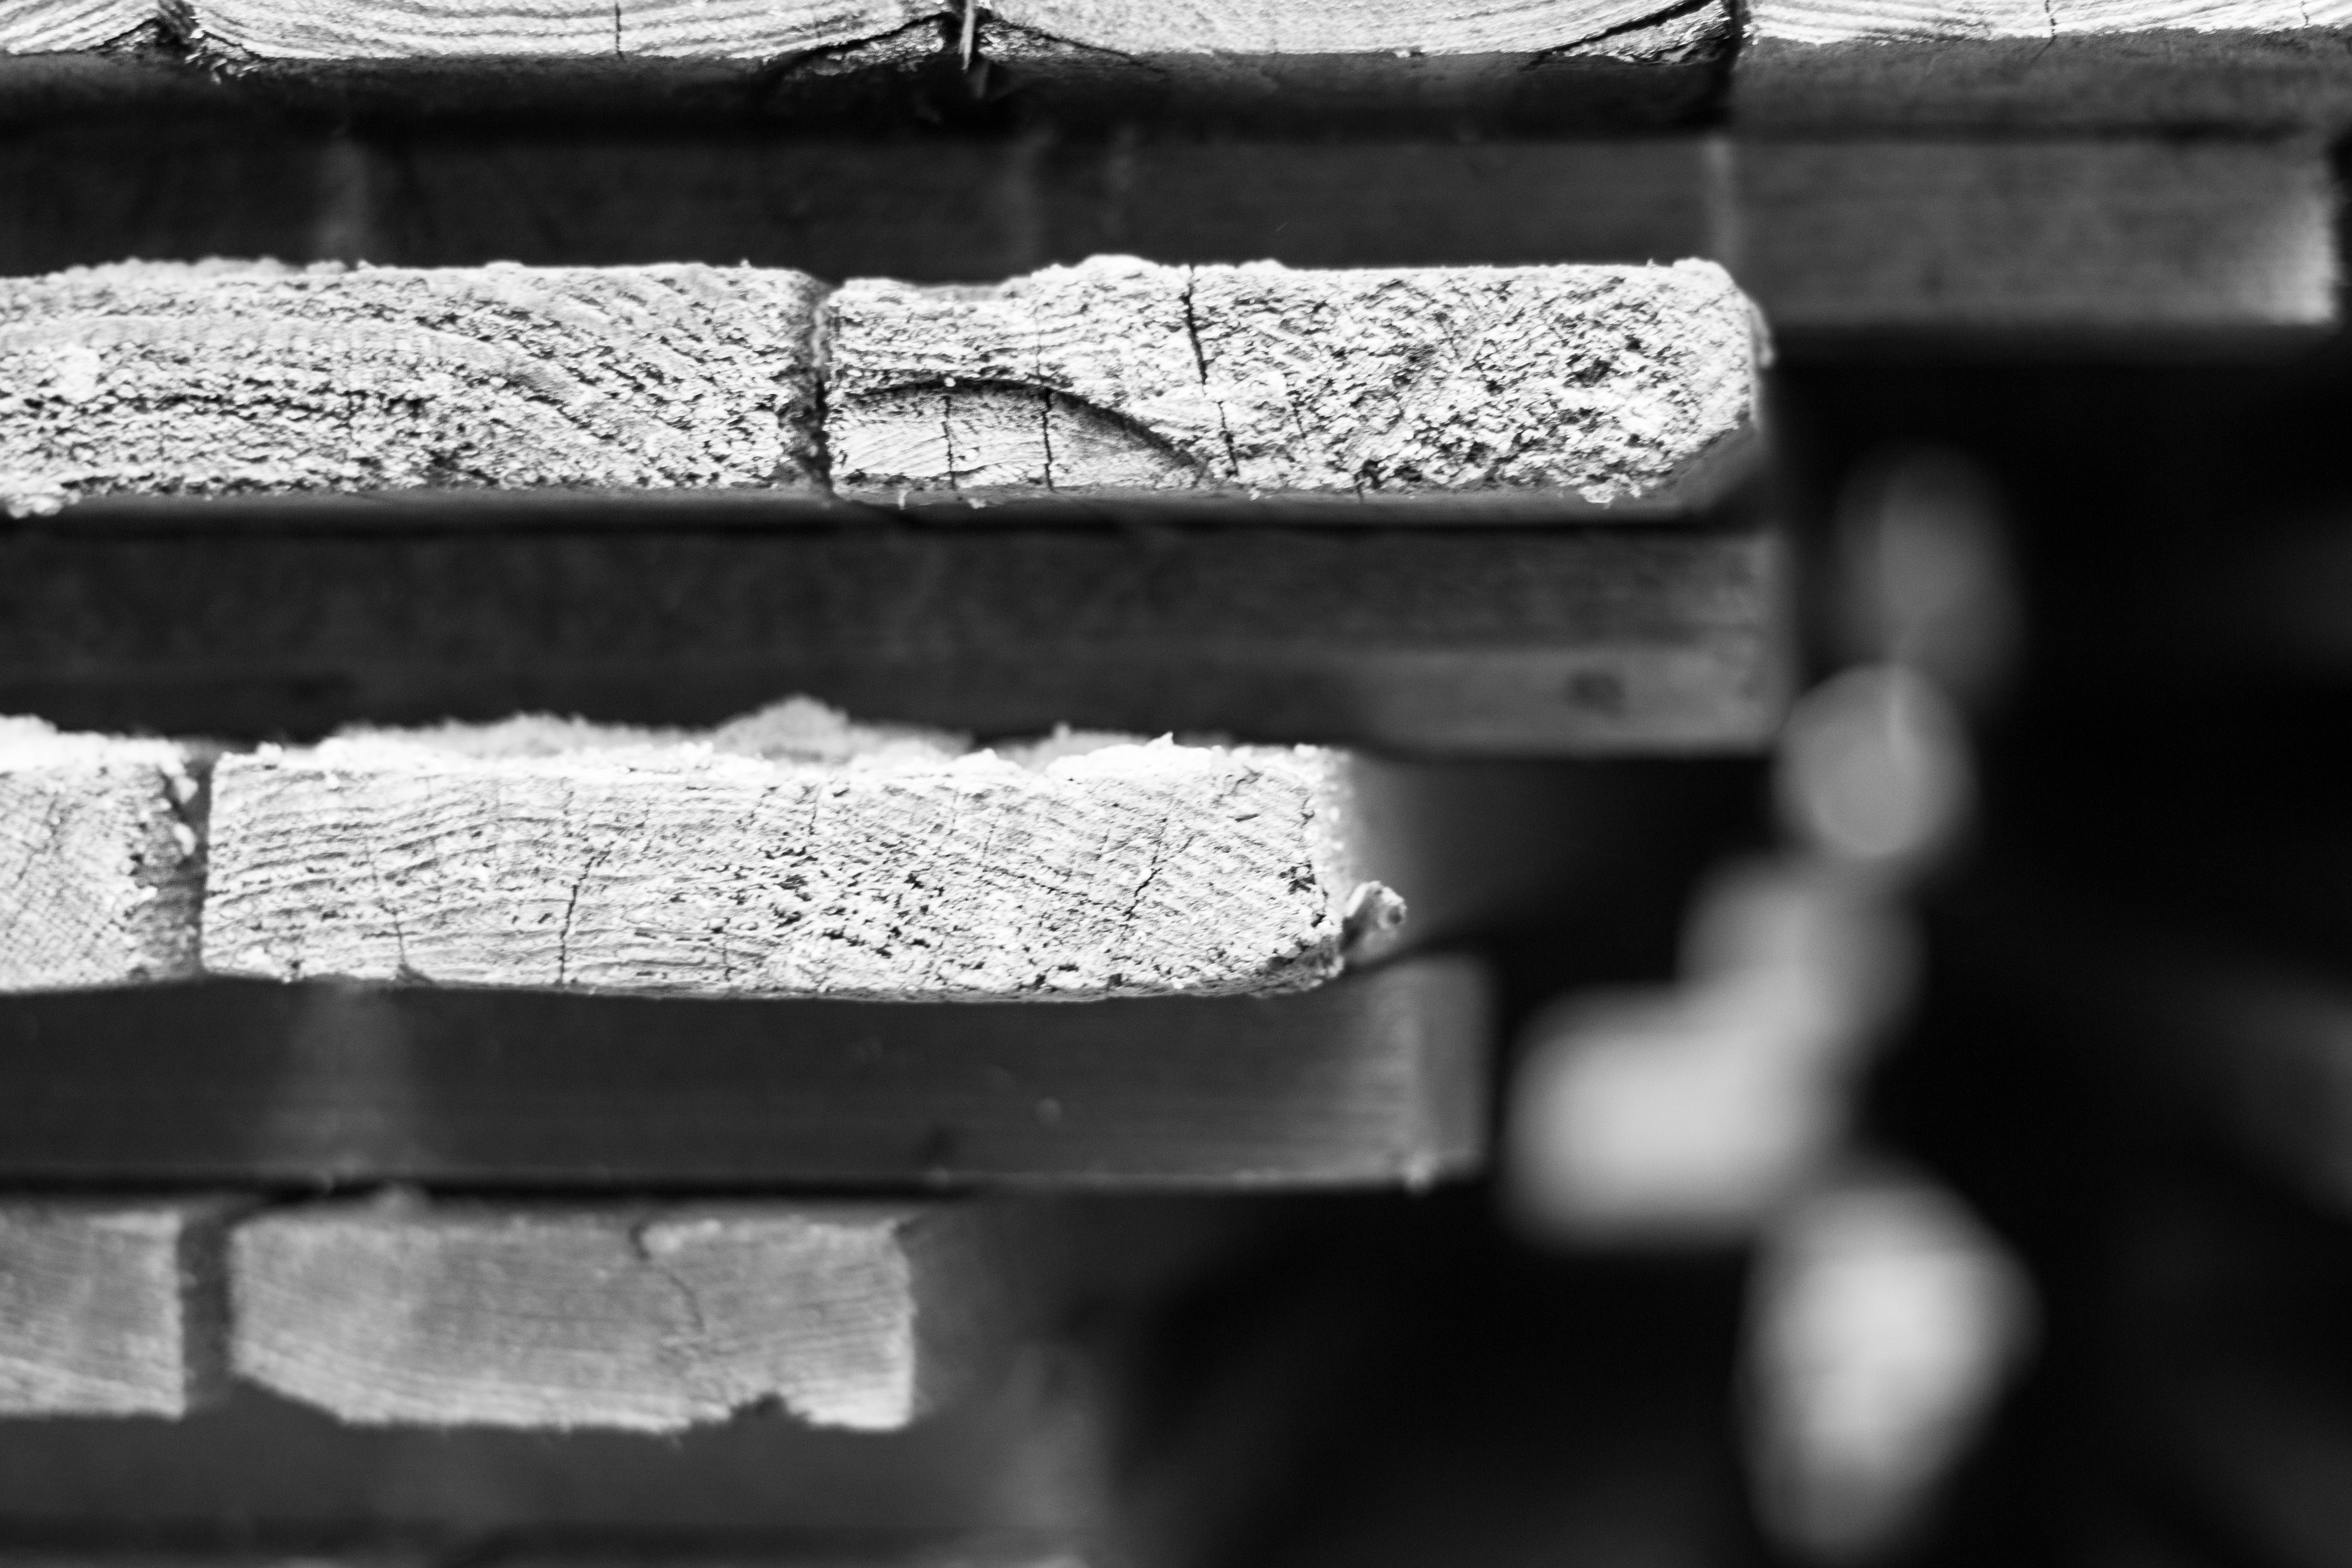
black, black and white, monochrome photography, wall, monochrome, close up, photography, brick, still life photography, Colorfulness, architecture, rock, metal